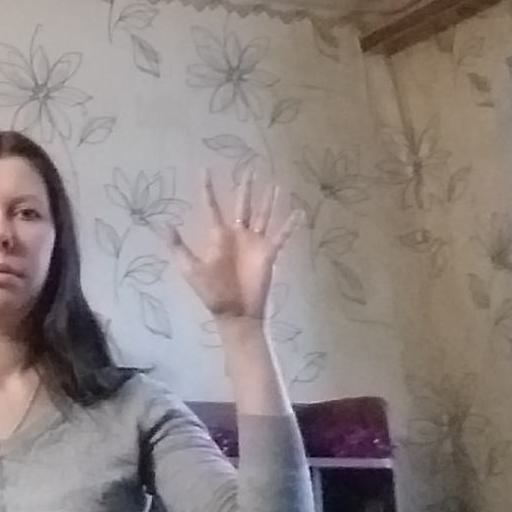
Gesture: palm